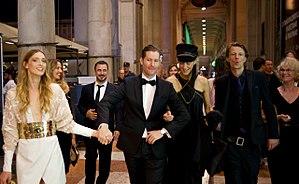
Sign Gene est un film de super-héros japano-italien écrit, coproduit et réalisé par Emilio Insolera, sorti en 2017. Il s’agit d’un long métrage sur les super-héros sourds, comprenant six langues dont l’anglais, l’italien, le japonais, la langue des signes américaine, la langue des signes italienne et la langue des signes japonaise.